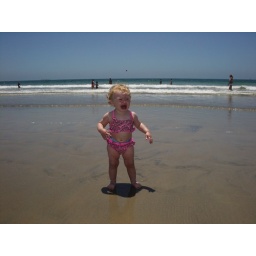
I was a bit scared my first time in the wet sand and beach water!